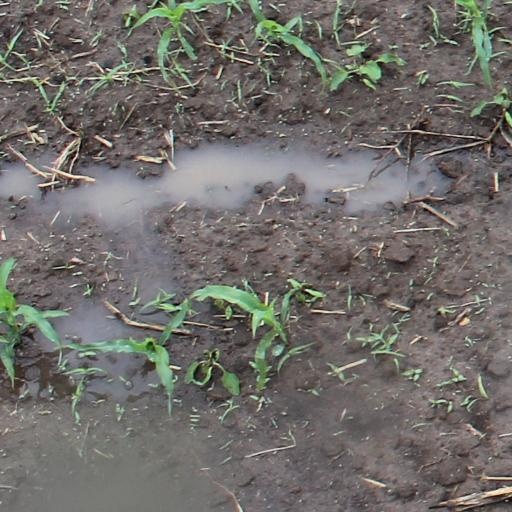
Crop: maize; corn